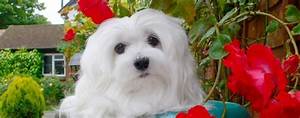
Label: cane